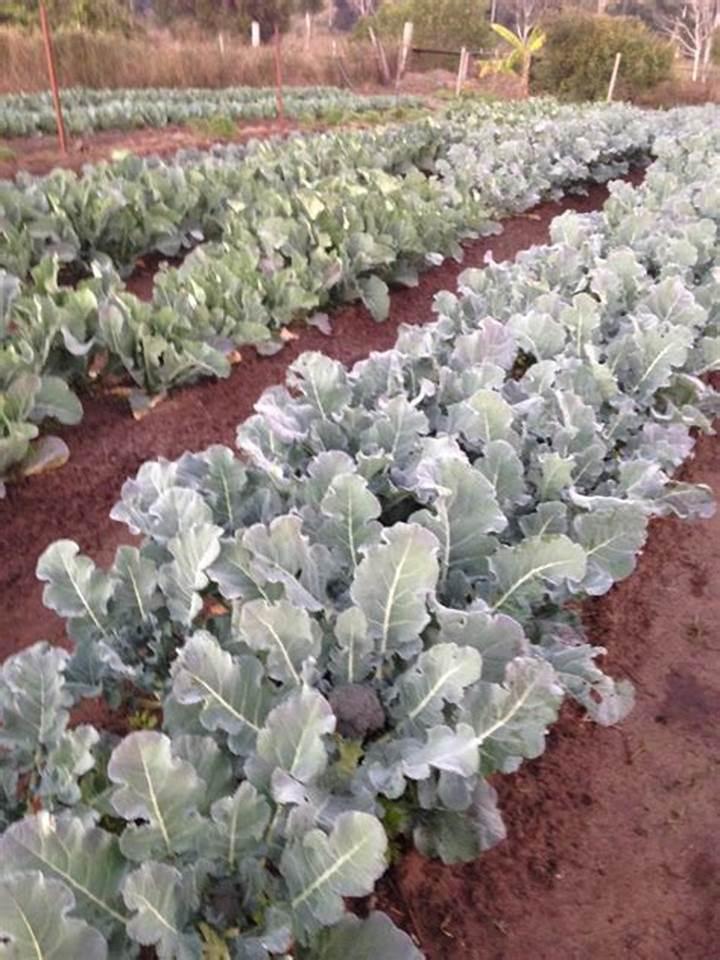
Shamba kubwa lenye udongo mzuri wenye rutuba lililosheheni miche ya zao la mbogamboga ikiwa ni sehemu ya kilimo cha viwandani ambapo miche hiyo inastawi na kuvunwa kwaajili ya kuchakatwa na kuingizwa katika soko la biashara.